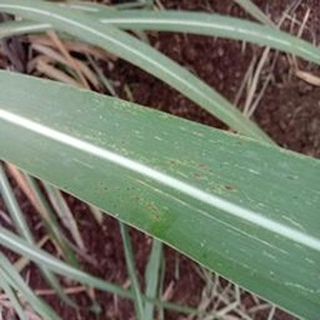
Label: sugarcane_rust